Marcela Bovio

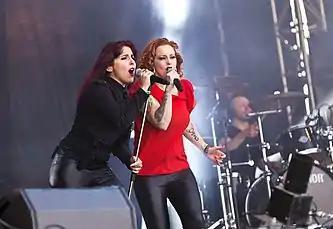
Bovio performing alongside Anneke van Giersbergen in 2015

In 2015, Bovio released her solo debut, an EP titled "Found!", consisting of two tracks, "Found!" and "Dime", later to be a part of her first full-length album.